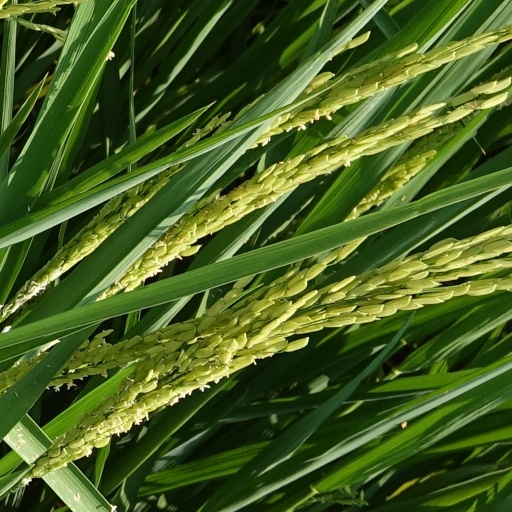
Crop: rice